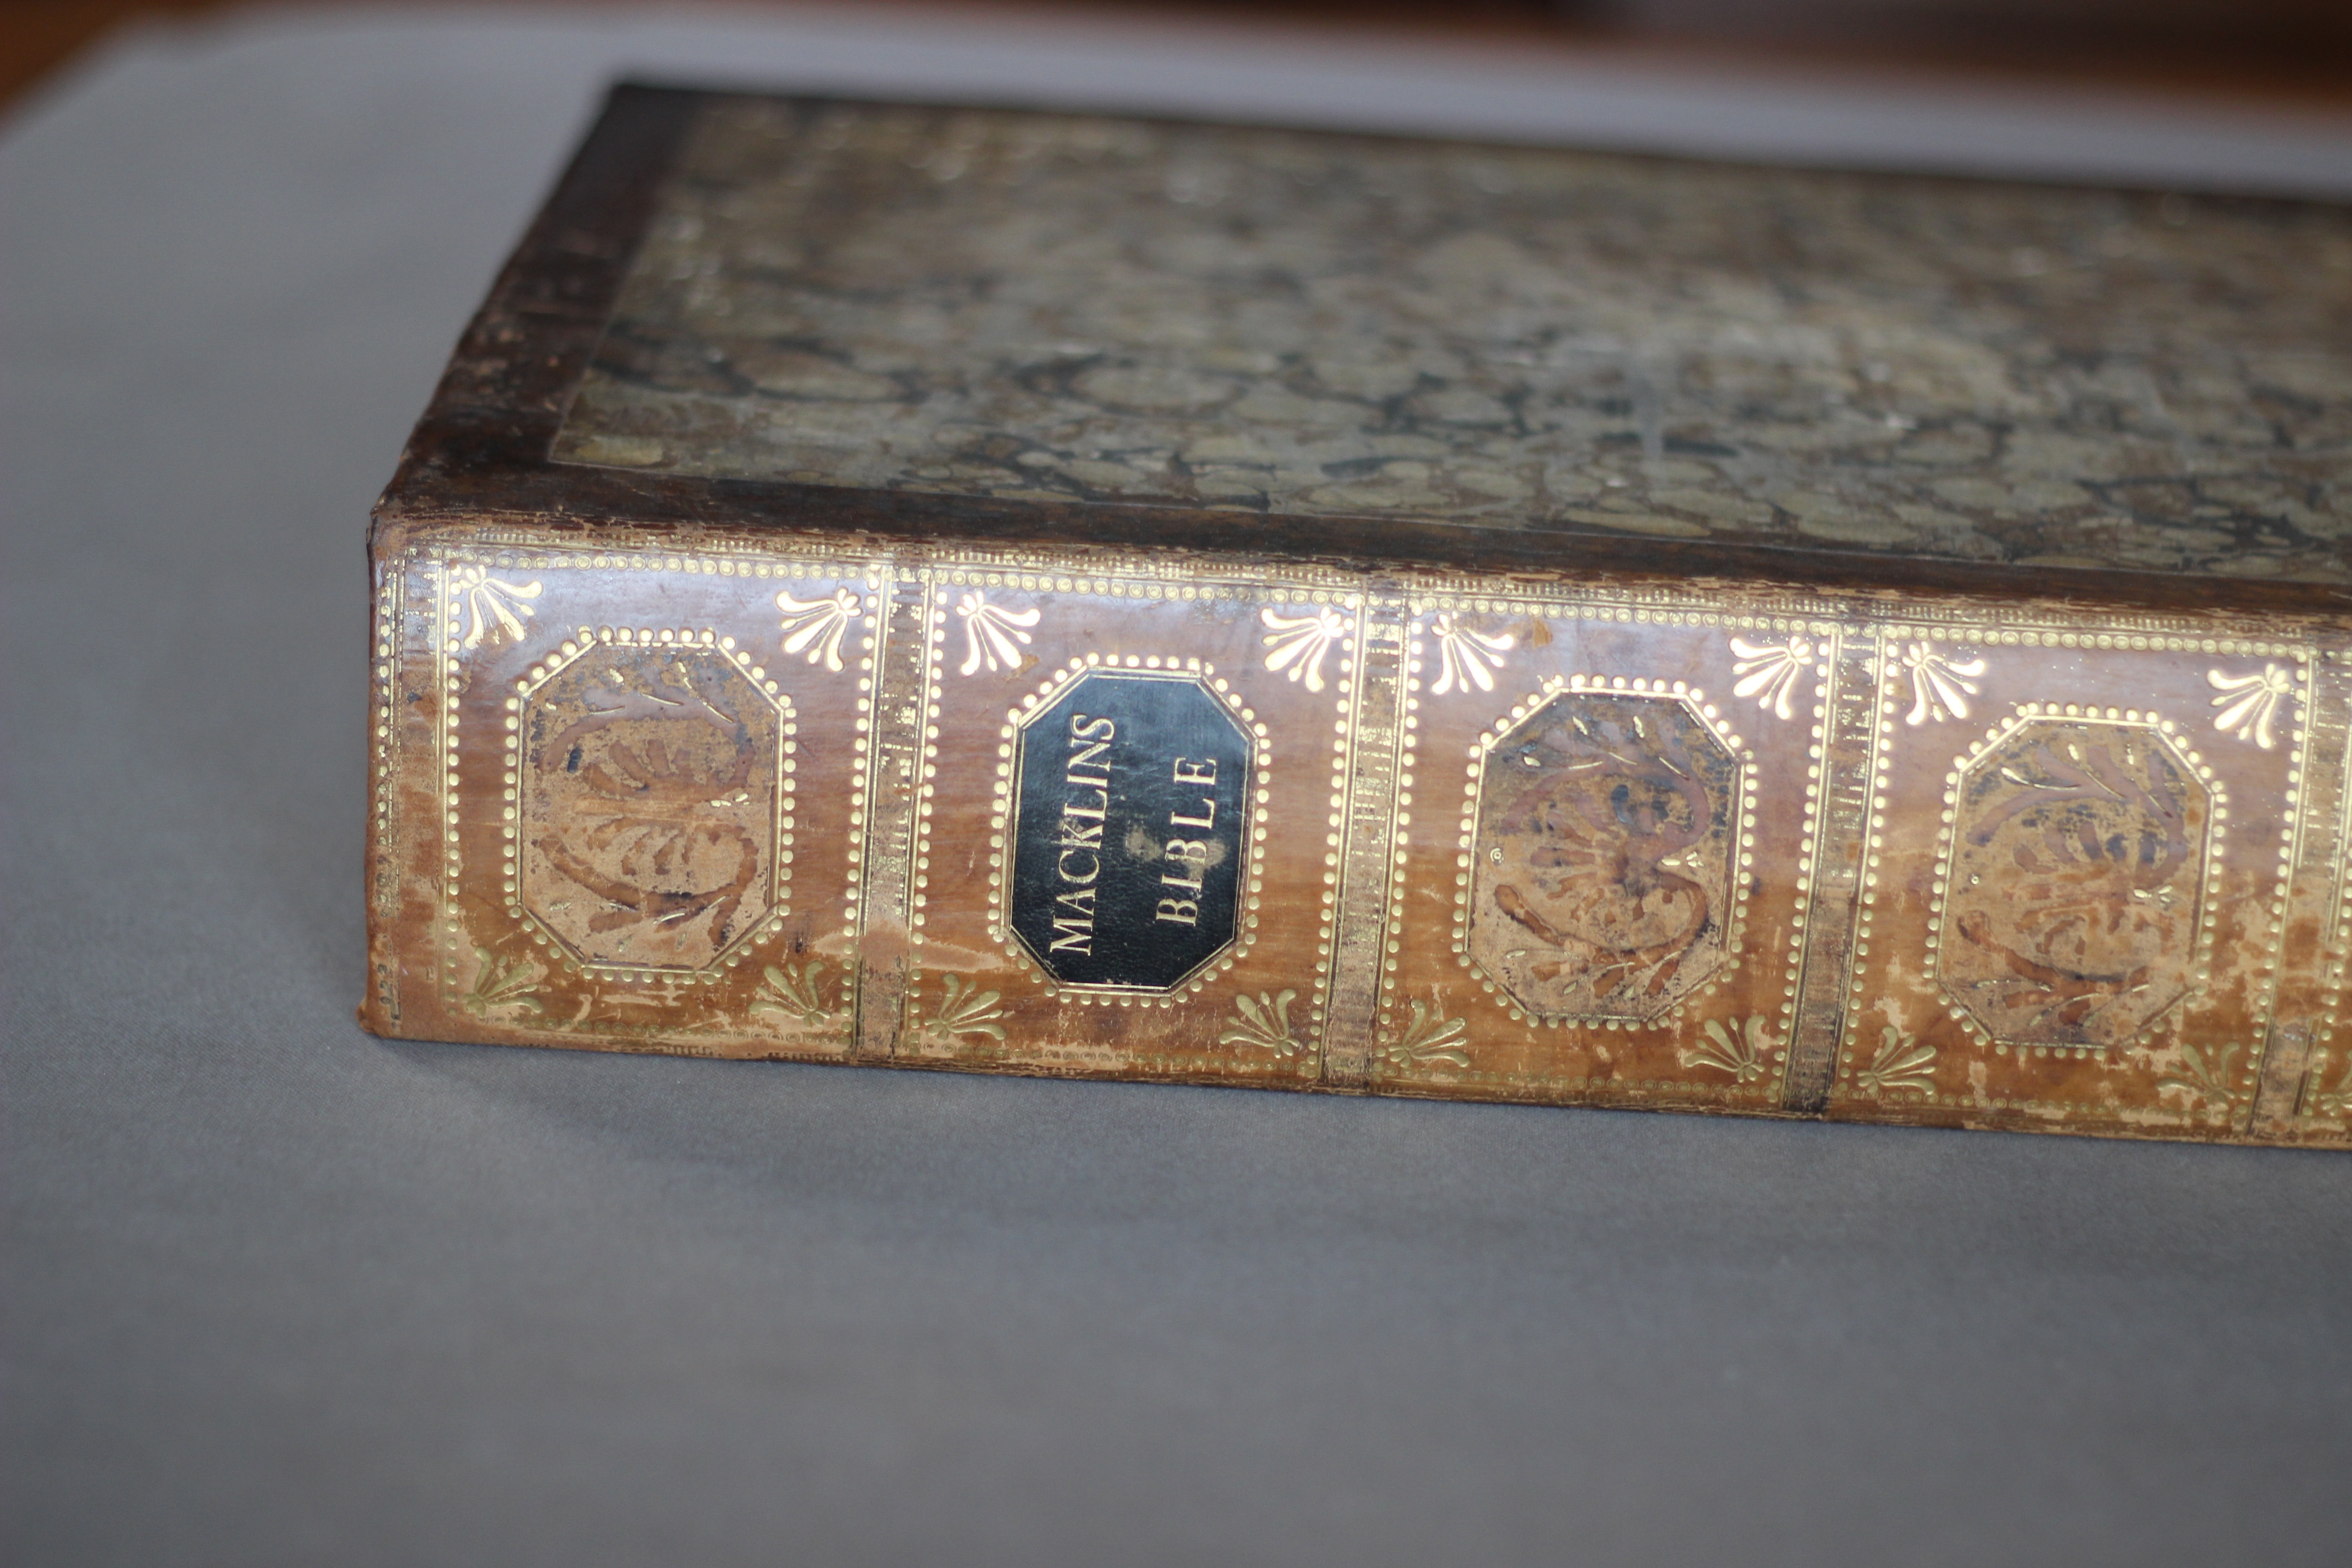
book, metal, money, paper, bible, old book, binding, gold, silver, currency